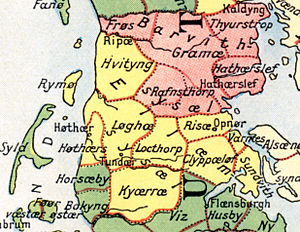
Ellumsyssel
Ellumsyssel er markeret med gult
Ellumsyssel var i middelalderen det mellemste syssel i Sønderjylland, beliggende mellem Barvidsyssel og Istedsyssel. De 14 jyske sysler havde både politiske, kirkelige og juridiske opgaver, og var underopdelt i herreder.